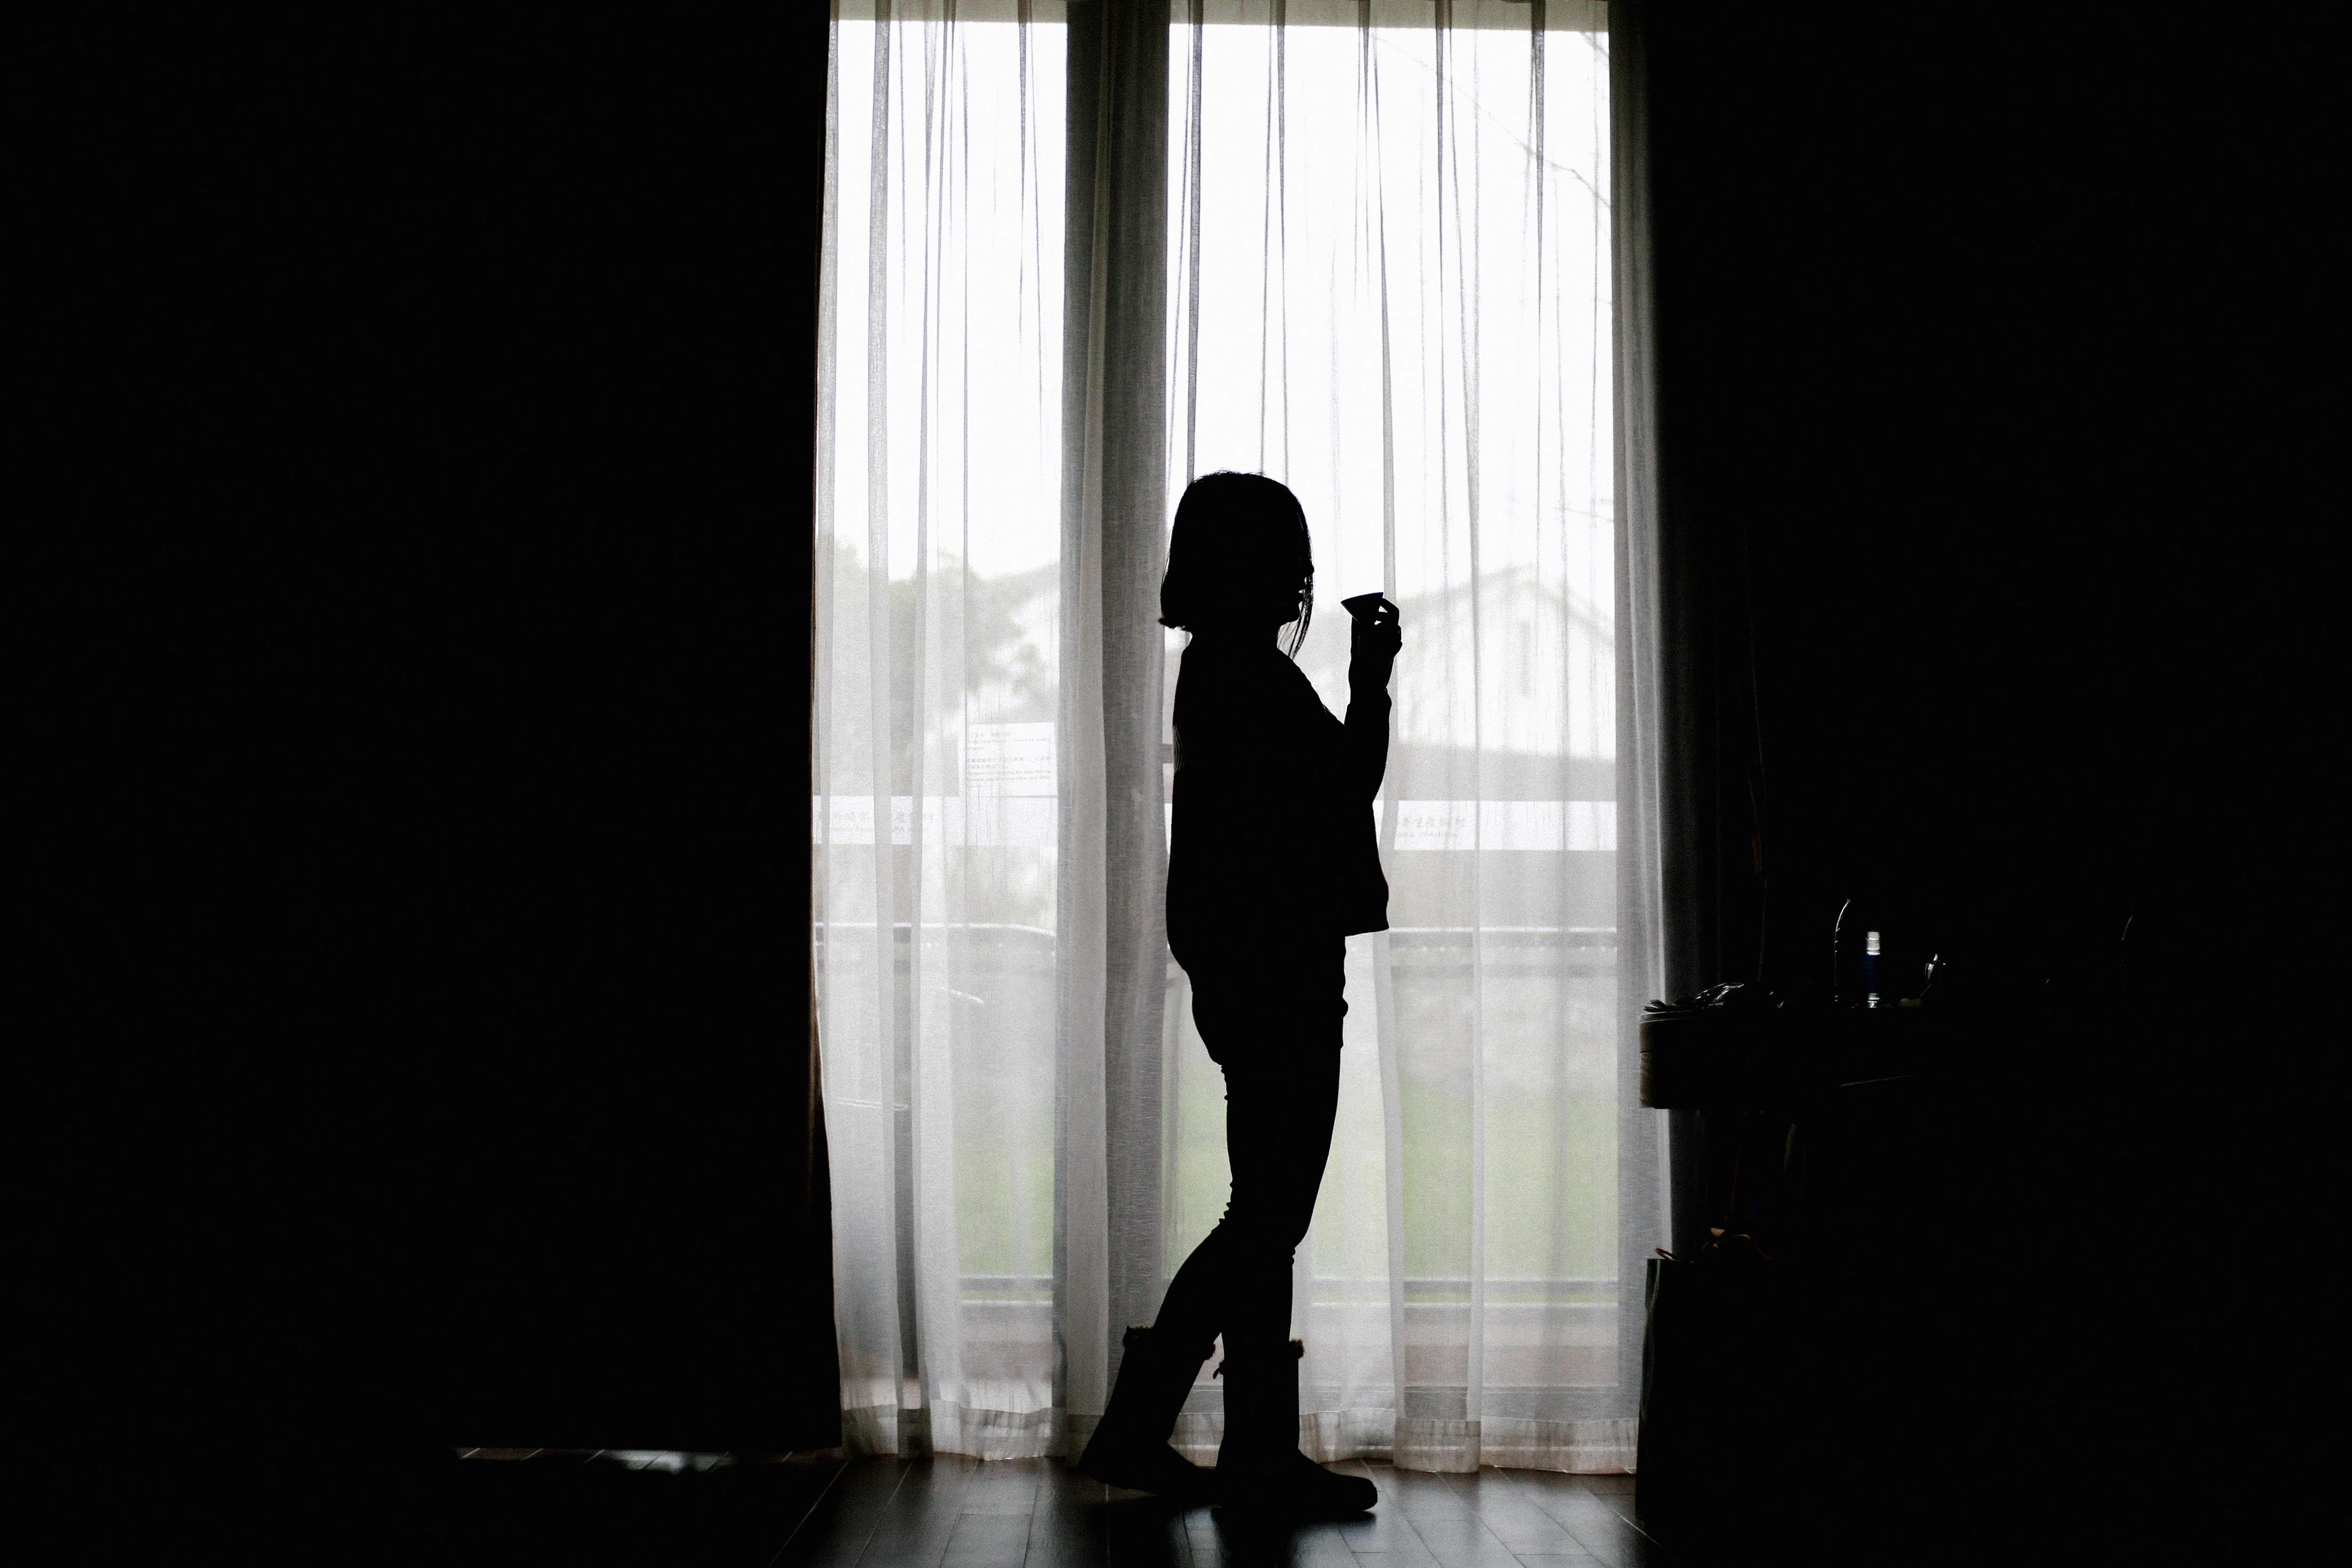
black, white, photograph, black and white, human positions, photography, light, dress, fashion, monochrome photography, spring, interior design, formal wear, photo shoot